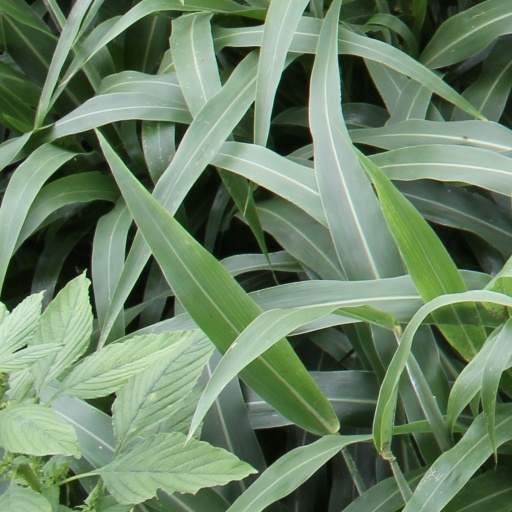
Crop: sorghum